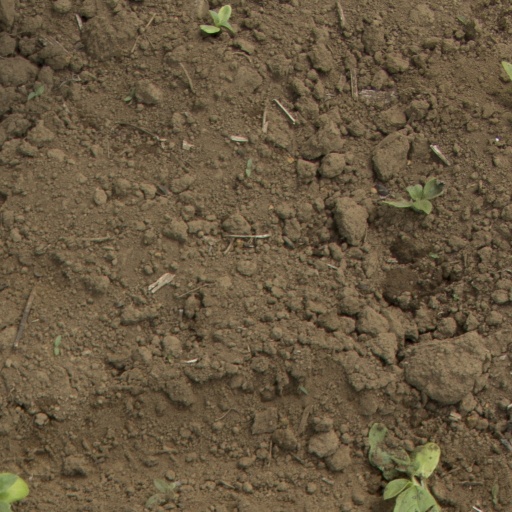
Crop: Jerusalem artichoke